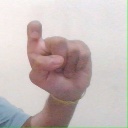
अक्षर: इ